Andrei Tarkovsky

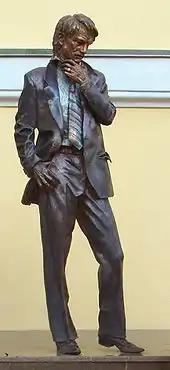
Monument to Andrei Tarkovsky at entrance of Gerasimov Institute of Cinematography

In 1965, he directed the film "Andrei Rublev" about the life of Andrei Rublev, the fifteenth-century Russian icon painter. "Andrei Rublev" was not, except for a single screening in Moscow in 1966, immediately released after completion due to problems with Soviet authorities. Tarkovsky had to cut the film several times, resulting in several different versions of varying lengths. The film was widely released in the Soviet Union in a cut version in 1971. Nevertheless, the film had a budget of more than 1 million rubles – a significant sum for that period. A version of the film was presented at the Cannes Film Festival in 1969 and won the FIPRESCI prize.